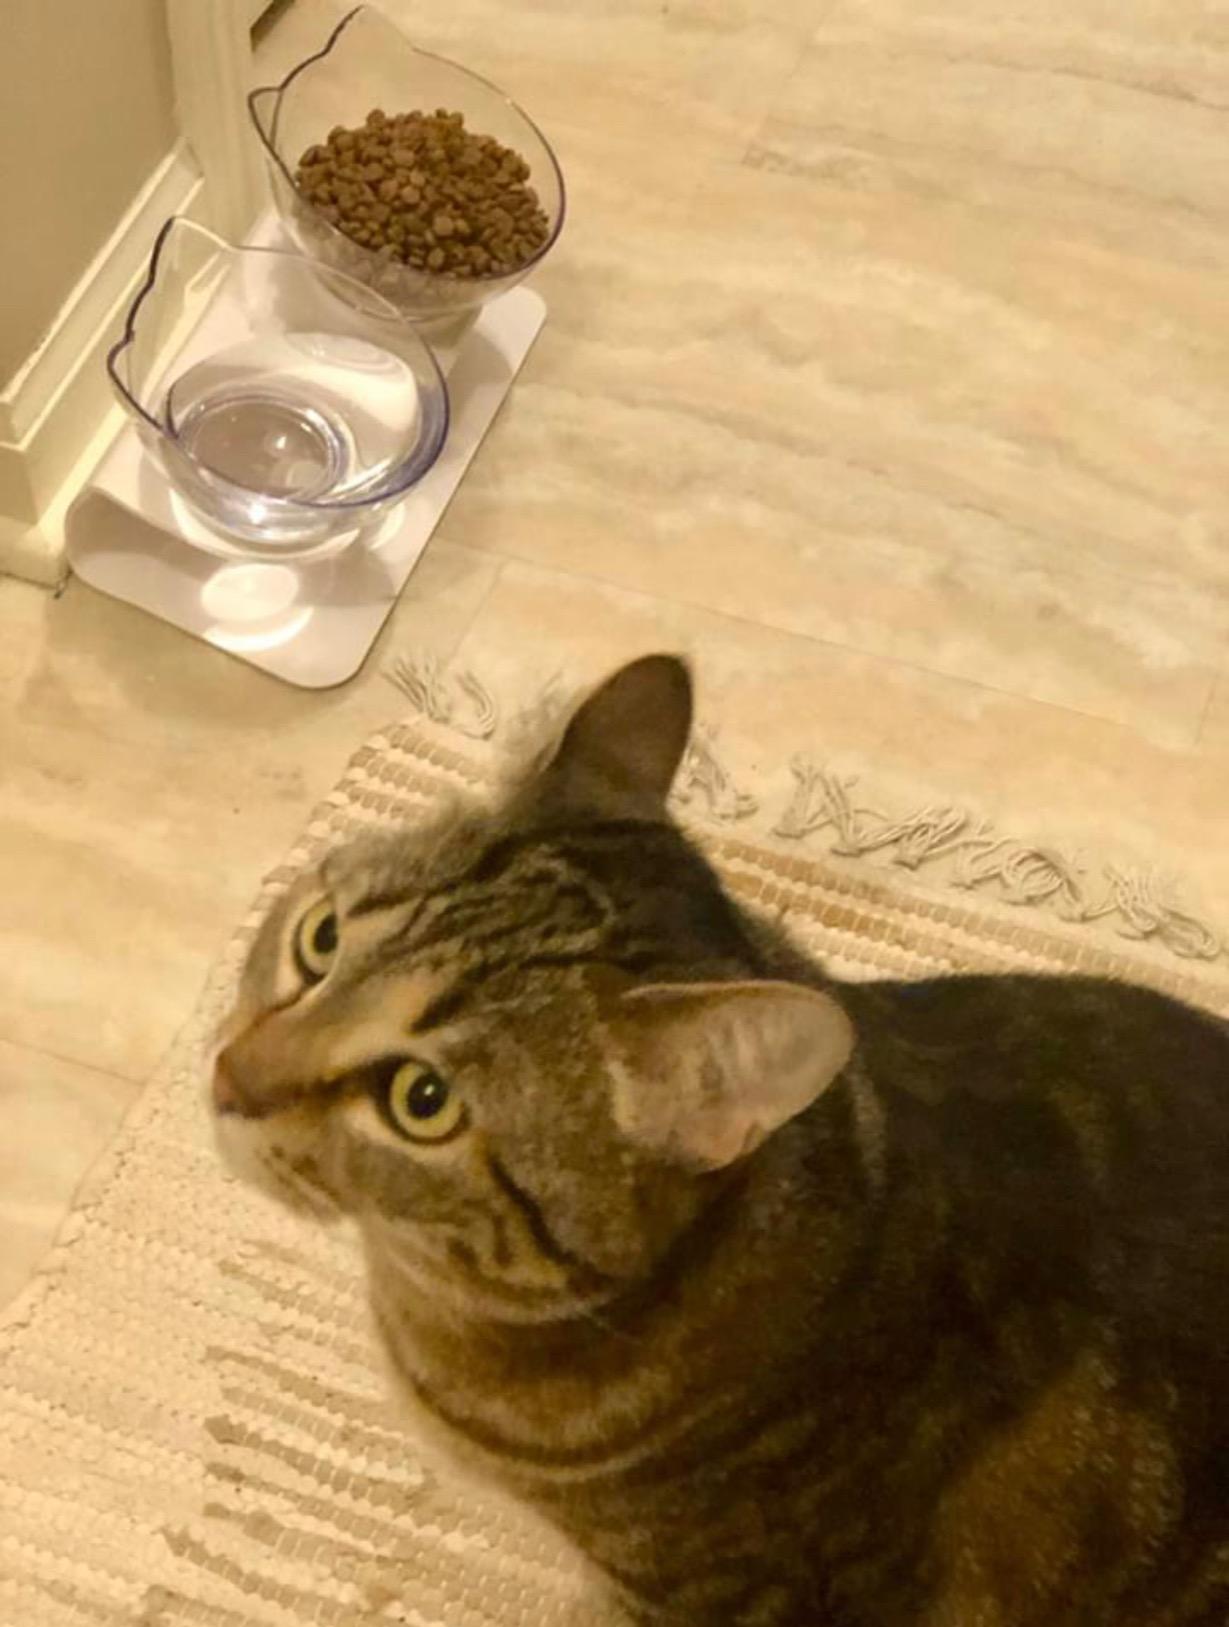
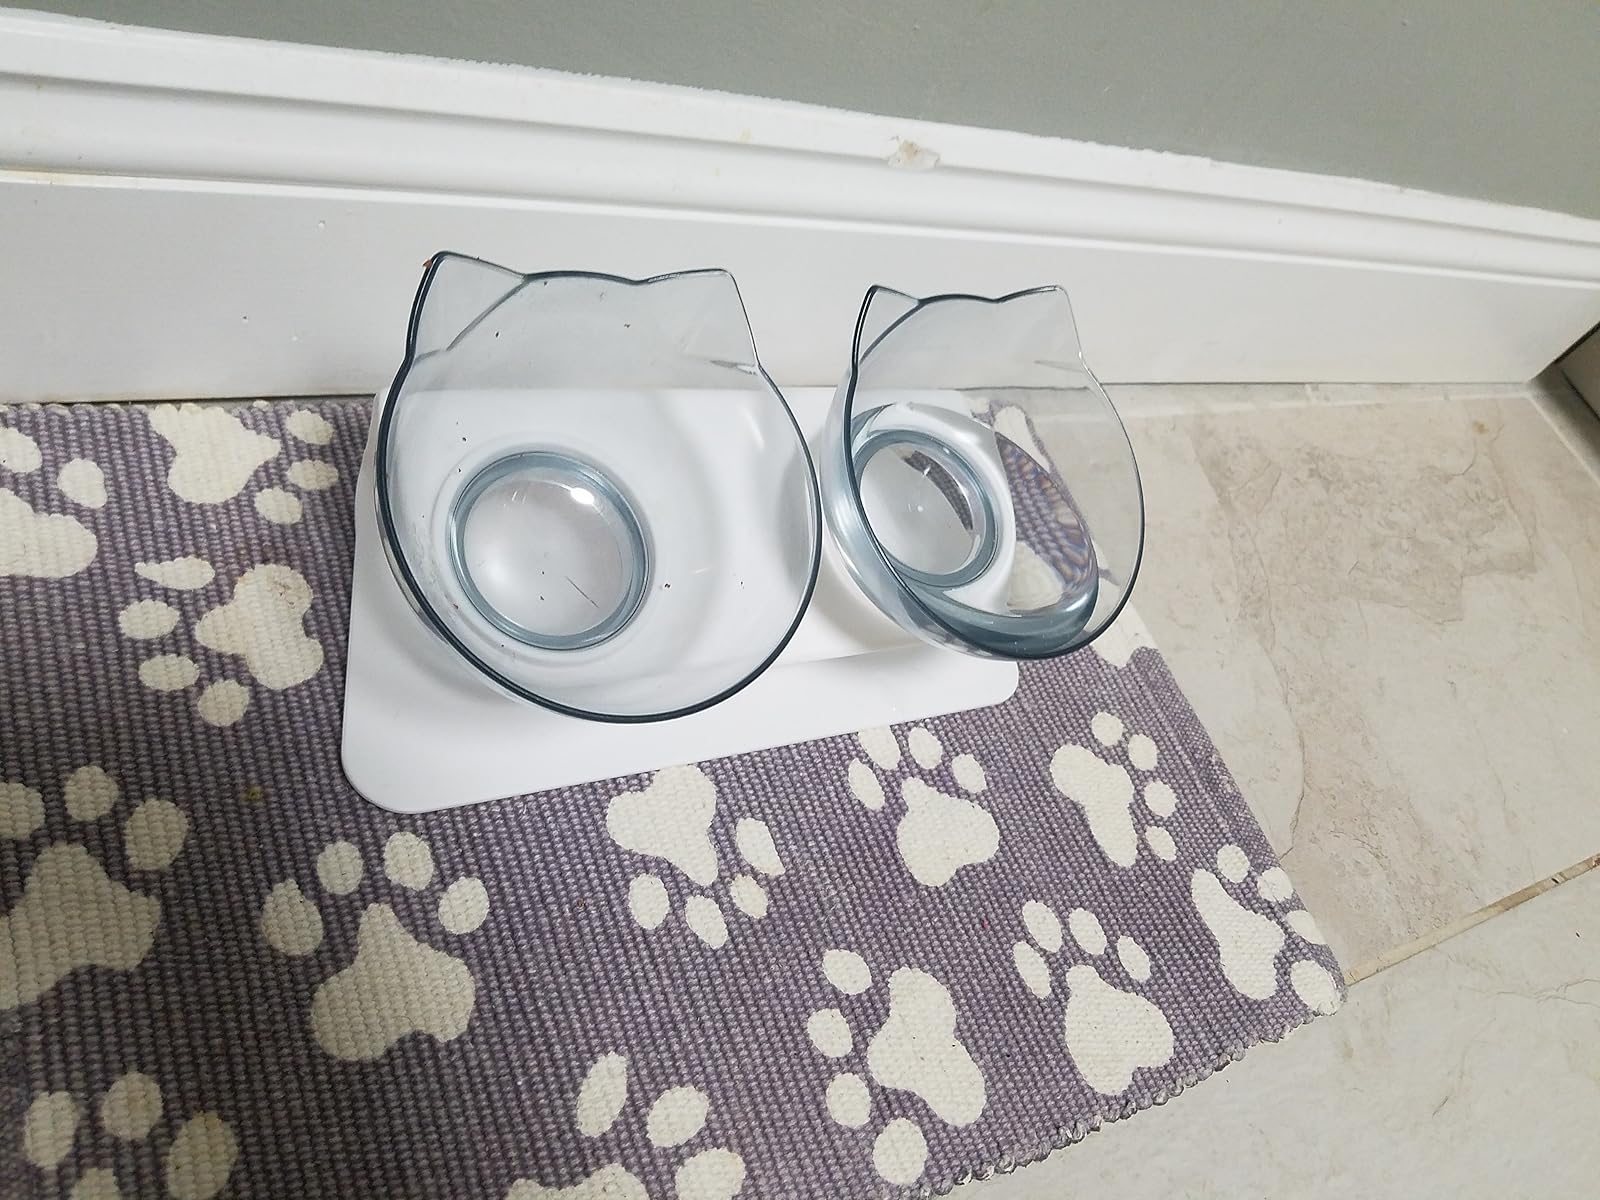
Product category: items_bowl
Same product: yes